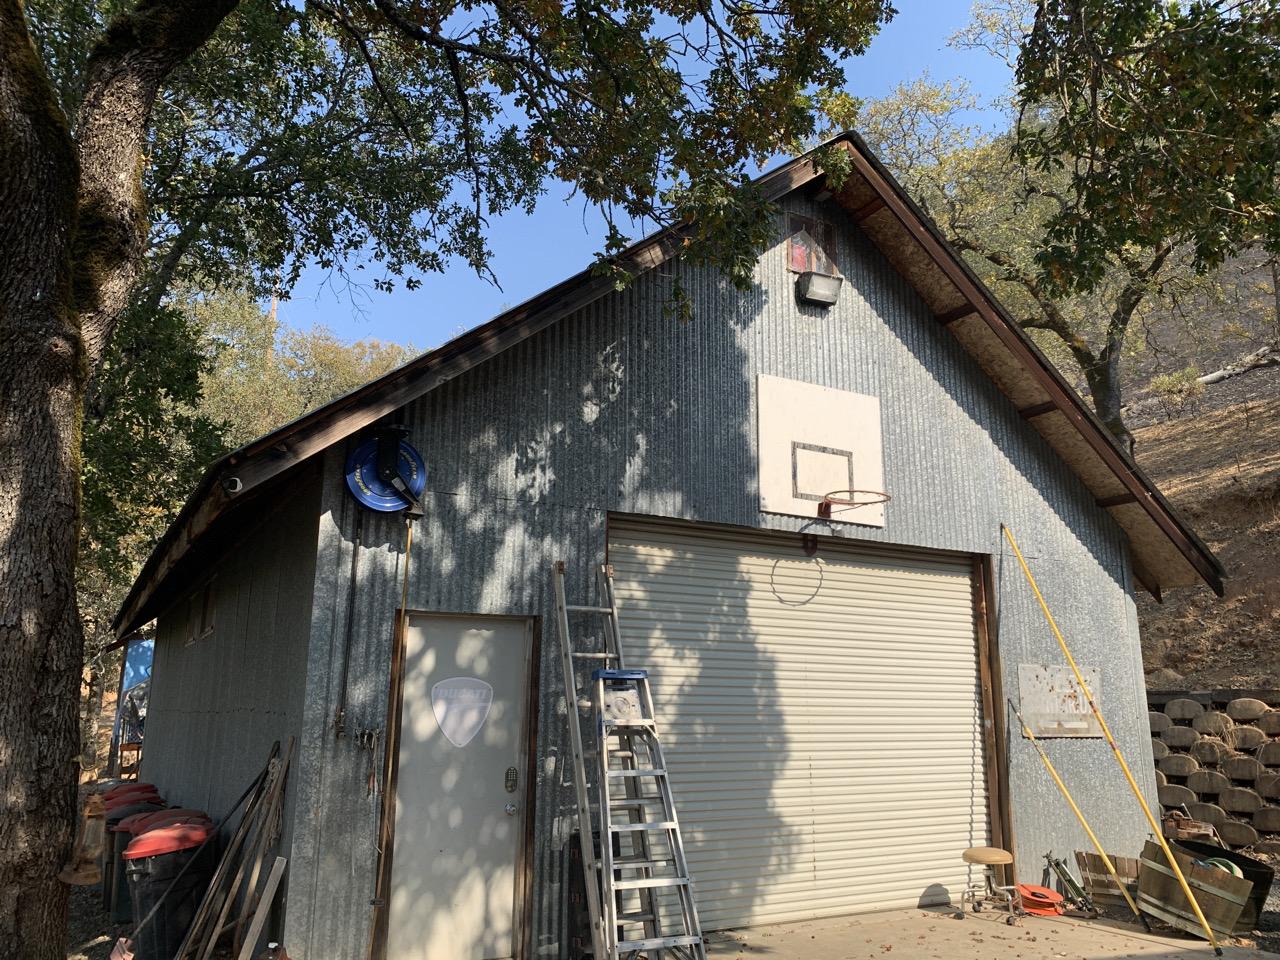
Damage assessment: no_damage